Jesse Pinkman

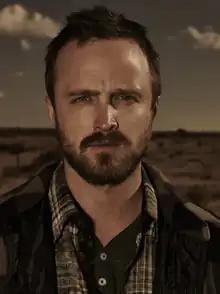
Aaron Paul as Jesse Pinkman

Jesse Bruce Pinkman is a fictional character in the American crime drama television series "Breaking Bad", portrayed by Aaron Paul. He is a crystal meth cook and dealer who works with his former high school chemistry teacher, Walter White (played by Bryan Cranston). Jesse is the only character besides Walter to appear in every episode of the show. Paul reprised the role in 2019 as the protagonist of the spin-off sequel film "", set after its finale, and again in 2022 for the sixth and final season of the spin-off prequel sequel series "Better Call Saul", being one of the few characters to appear across both shows and the movie.